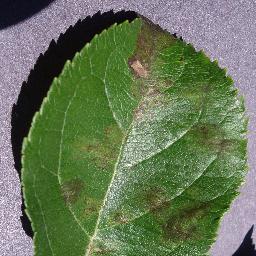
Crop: apple
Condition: scab